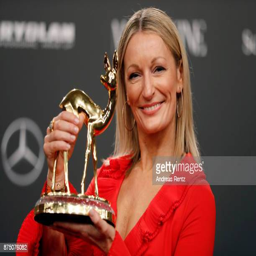
actor poses at the awards winners board